Missile Impact Location System

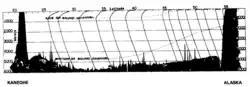
PARKA I track: Sound channel axis and bottom at critical depth with ocean bottom profile between Kaneohe and Alaska.

The Kaneohe BOA array, then part of the Pacific Missile Range, was used in the Long Range Acoustic Propagation Project (LRAPP) series of experiments designated Pacific Acoustics Research Kaneohe—Alaska (PARKA). The experiment was required to develop improved models for predicting performance of antisubmarine detection systems and explain the long detection ranges of two to three thousand miles being observed by SOSUS.